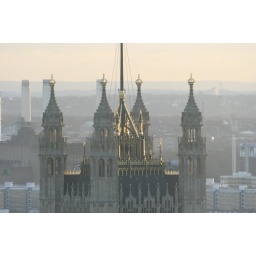
Westminster clock tower (Battersea in background)